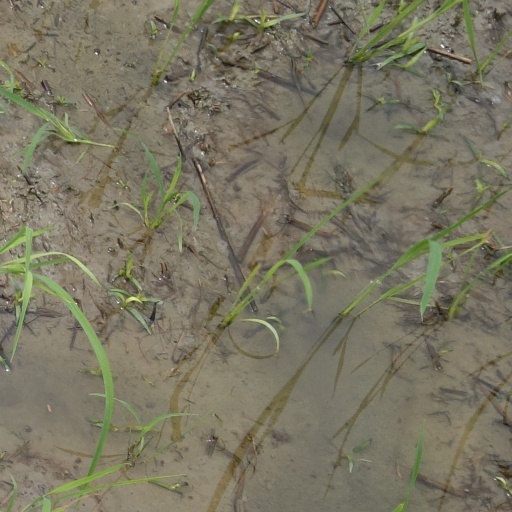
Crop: rice